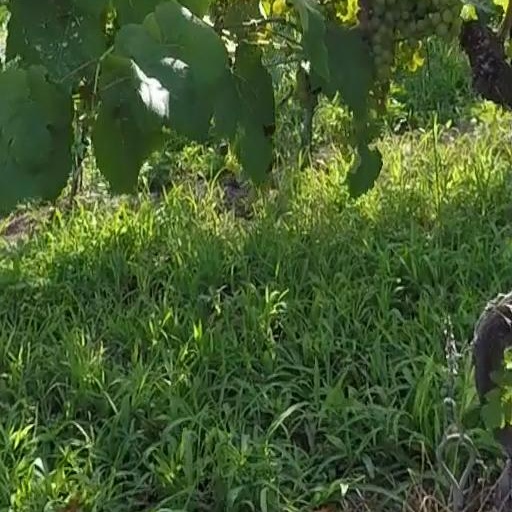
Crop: grape